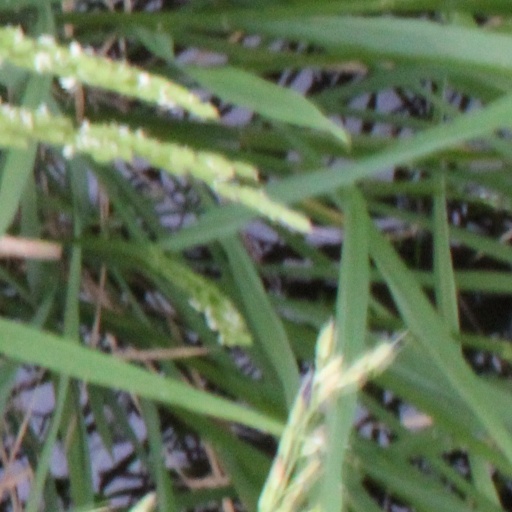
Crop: rice